Lester Barnard

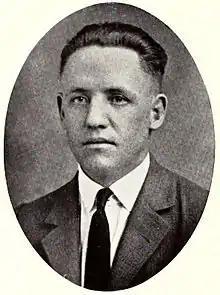
Barnard pictured in "The DeSoto 1923", Memphis yearbook

Lester Smith Barnard (October 25, 1894 – June 1, 1985) was an American football, basketball, baseball, and track coach. He served as the head football coach at West Tennessee Normal State School—now known as the University of Memphis—from 1922 to 1923 and Central Michigan University from 1924 to 1925, compiling a career college football coaching record of 22–7–6. Barnard was also the head basketball coach at West Tennessee from 1922 to 1924 and Central Michigan from 1924 to 1926, tallying a career college basketball mark of 22–37. He was a twin brother of Chester S. Barnard. In 1985, he died at the age of 90 in California.